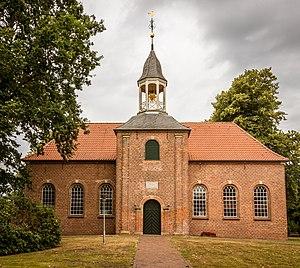
Hatshausen est un quartier de la commune allemande de Moormerland, dans l'arrondissement de Leer, Land de Basse-Saxe.